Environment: lab
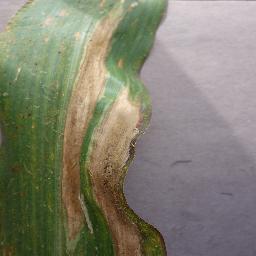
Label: northern_corn_leaf_blight